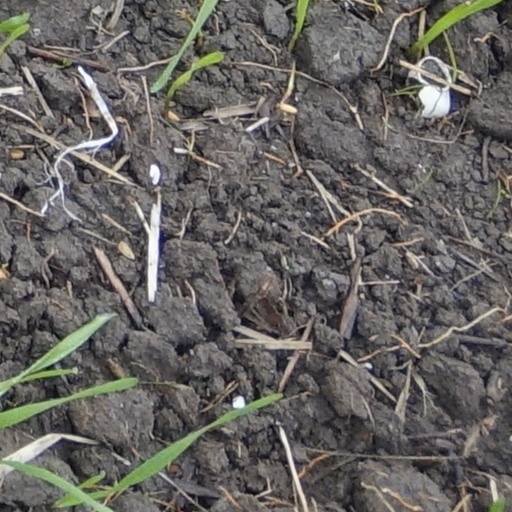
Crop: wheat